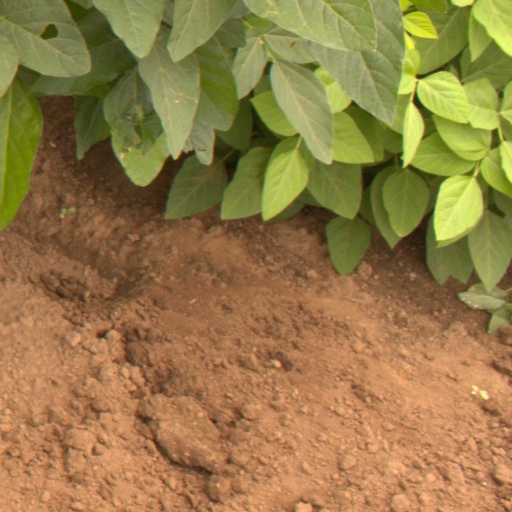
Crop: soybean